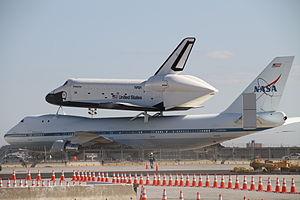
La navette spatiale ""Enterprise"" Italiano: Space Shuttle ""Enterprise"""